Tank locomotive

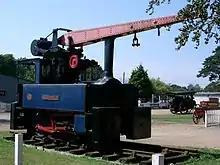
A crane tank preserved as a static exhibit at Bressingham

A Garratt locomotive is articulated in three parts. The boiler is mounted on the centre frame without wheels, and two sets of driving wheels (4 cylinders total) carrying fuel bunkers and water tanks are mounted on separate frames, one on each end of the boiler. Articulation is used so larger locomotives can go around curves which would otherwise restrict the size of rigid framed locomotives. One of the major advantages of the Garratt form of articulation is the maintenance of the locomotive's centre-of-gravity over or inside the track centre-line when rounding curves.